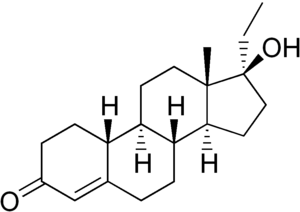
La norethandrolone est une molécule appartenant à la classe des stéroïdes anabolisants. Elle est indiquée en France dans le traitement de l'aplasie médullaire. Elle ne semble plus commercialisée qu'en France en 2020